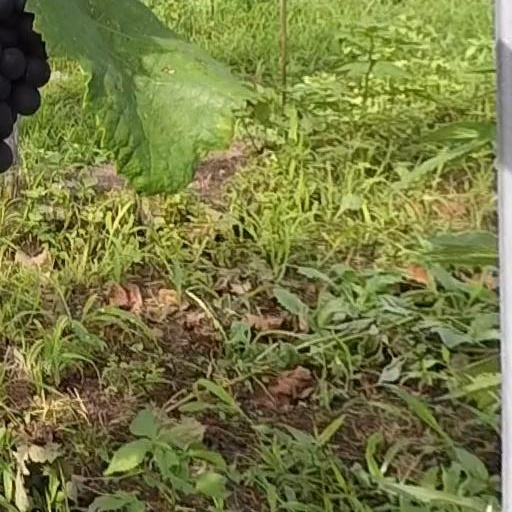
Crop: grape